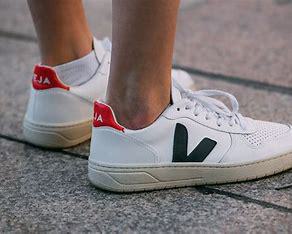
Brand: Veja
Model: 100